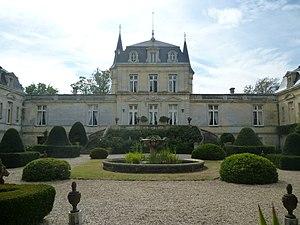
Cadaujac est une commune du Sud-Ouest de la France, située dans le département de la Gironde en région Nouvelle-Aquitaine.
Cet article recense les monuments historiques de l'arrondissement de Bordeaux, dans le département de la Gironde, en France.